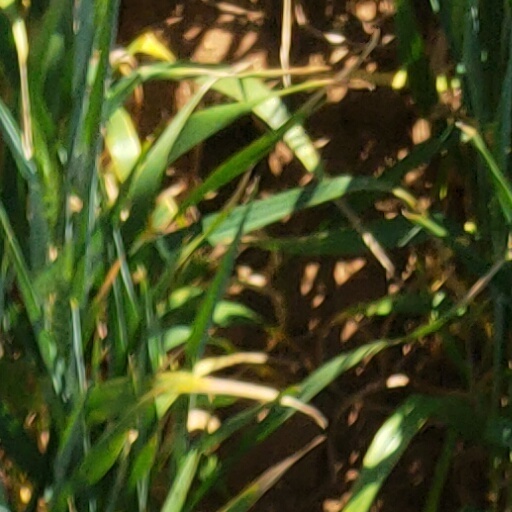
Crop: wheat